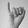
ASL letter: I